Wisconsin Ledge AVA

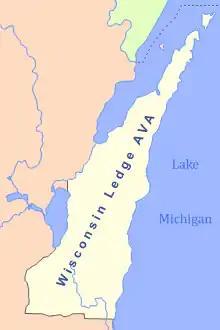
Door Peninsula region of eastern Wisconsin

Wisconsin Ledge is an American Viticultural Area (AVA) located in northeast Wisconsin along the western end of the Niagara Escarpment (locally referred to as "The Ledge") within Door, Kewaunee, Manitowoc, Sheboygan, Ozaukee, Washington, Dodge, Fond du Lac, Calumet, Outagamie, and Brown counties. It was established on March 22, 2012, as the state's 3 and nation's 203 AVA, by the Alcohol and Tobacco Tax and Trade Bureau (TTB), Treasury after reviewing the petition submitted by Steven J. DeBaker of Trout Springs Winery in Greenleaf, Wisconsin, on behalf of himself and local vintners, proposing the viticultural area named “Wisconsin Ledge.”